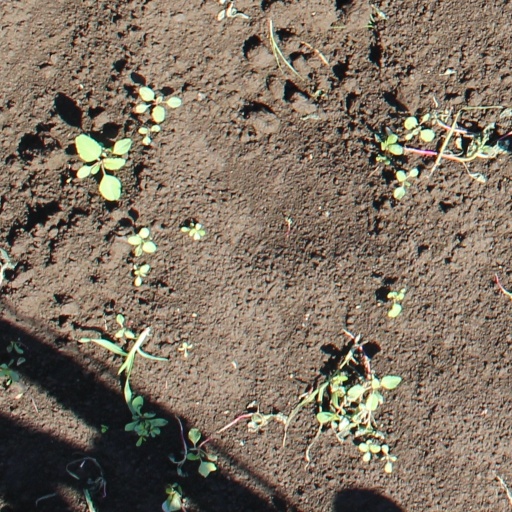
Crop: soybean